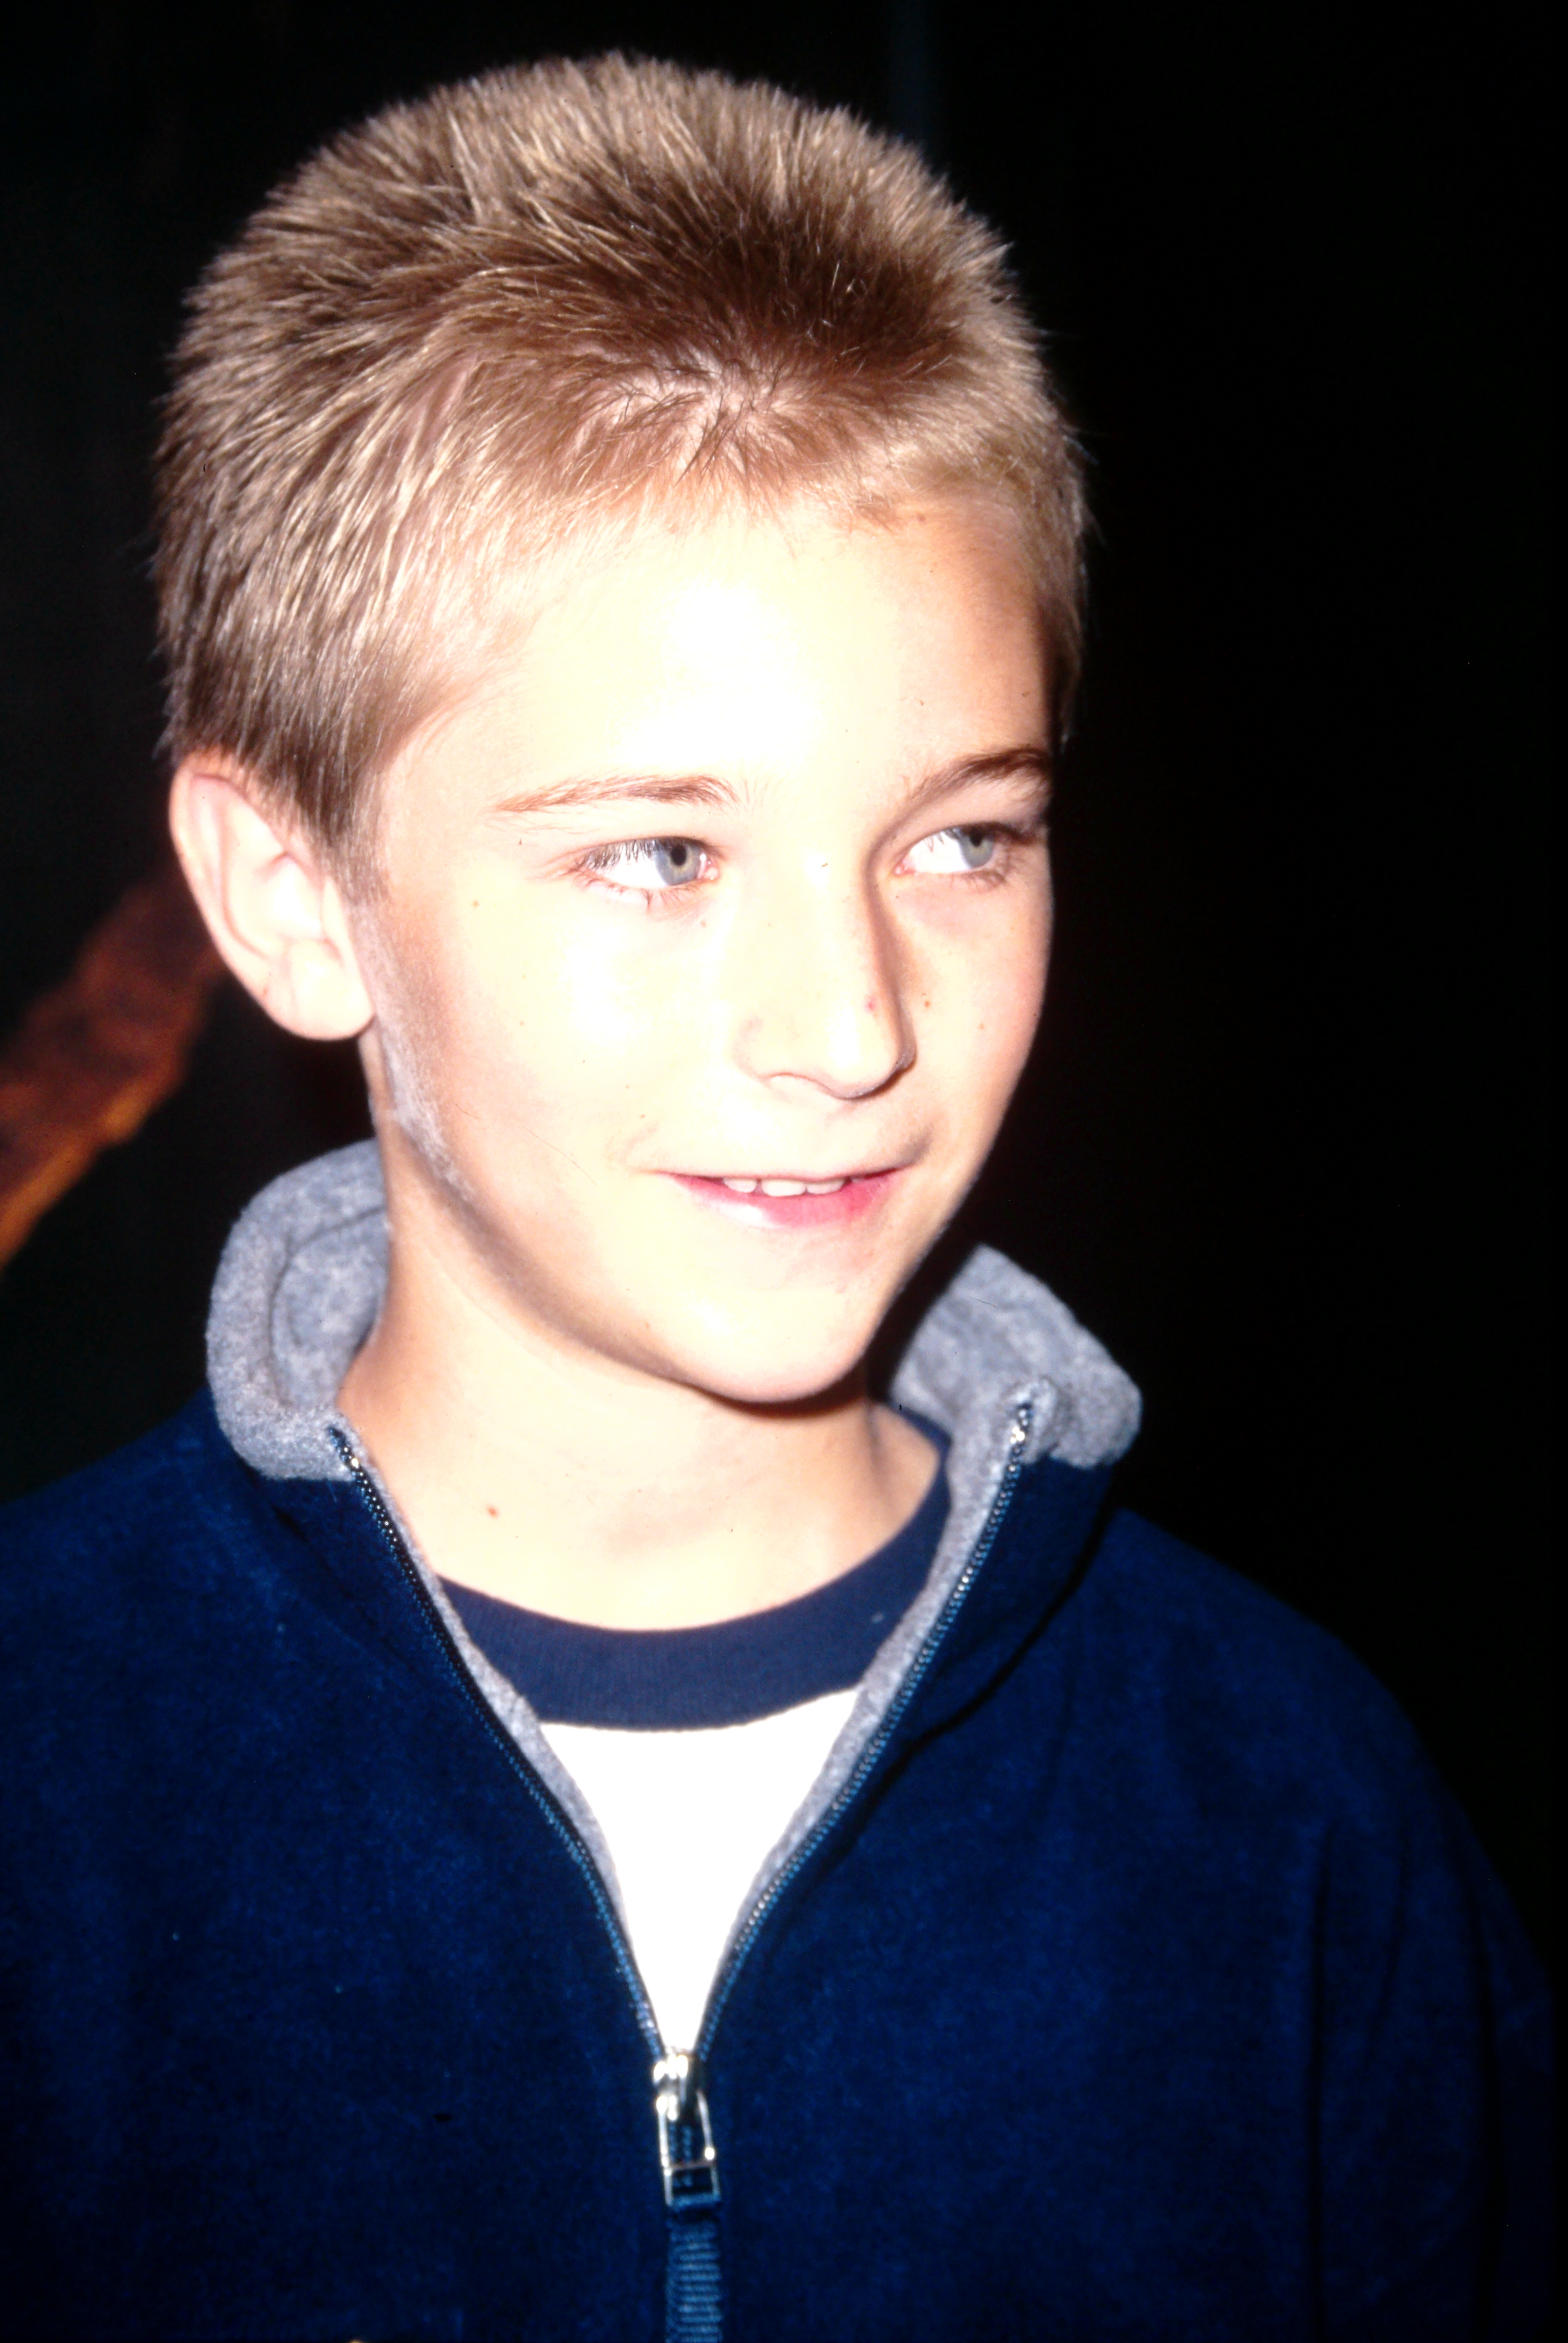
boy, smile, forehead, nose, cheek, lip, chin, eyebrow, eye, flash photography, jaw, ear, neck, cool, eyelash, t shirt, beauty, Caesar cut, electric blue, blond, fun, brown hair, child, happy, crew cut, crop, portrait photography, buzz cut, portrait, hoodie, darkness